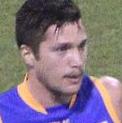
Age: 28